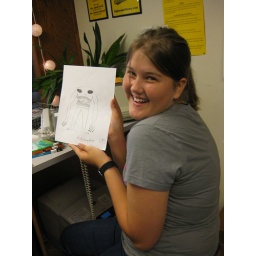
damajah drew the anthropophagi from the big house book club book the monstrumologist by rick yancey